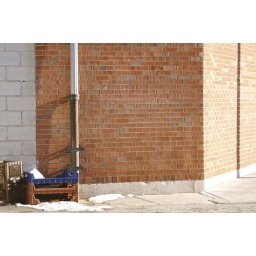
35th/Hoyne/Archer, back wall of a building in McKinley Park neighborhood.